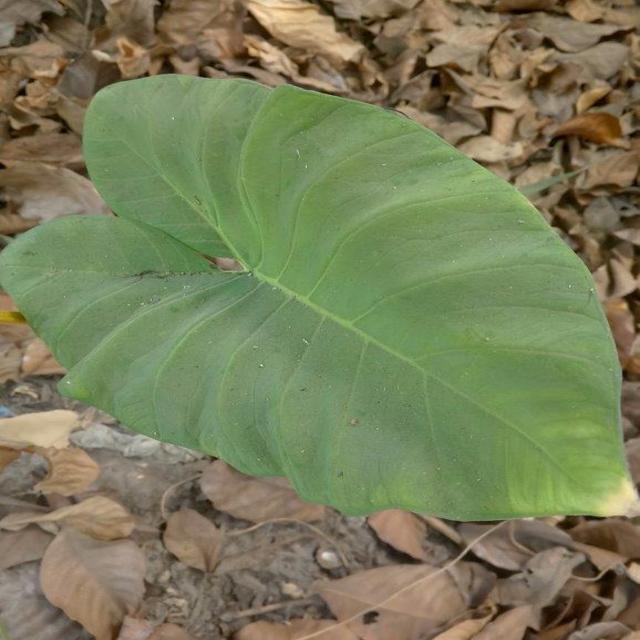
Label: Early_Blight